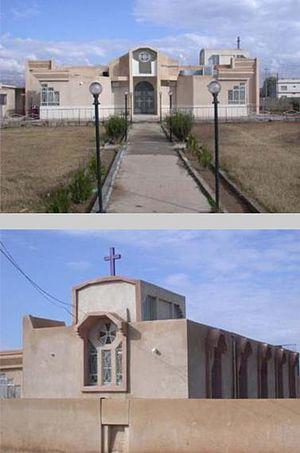
Simele ou Sumail est une ville kurde et assyrienne située en Irak dans la province de Dahuk. Elle est située à 14 kilomètres à l’ouest de la ville de Dahuk. La ville se trouve sur la route principale qui relie l’Irak à la Turquie.
Le massacre de Simelé ou parfois génocide de Simele ou est un massacre commis en août 1933 par le gouvernement irakien qui a touché les populations assyrienne et chaldéenne en Irak. Le terme n'est pas seulement utilisé pour évoquer le massacre à Simelé mais aussi la vague meurtrière qui atteignit 63 autres villages Assyriens et chaldéens dans les régions de Duhok et de Mûsul, qui a conduit à la mort 3 000 villageois Assyriens et chaldéens. Des sources officielles britanniques et irakiennes dressent cependant un bilan de 600 victimes. Le peuple assyrien était à l'époque en passe de sortir d'une des périodes les plus noires de son histoire. Pendant le génocide assyrien, à la fin de la Première Guerre mondiale, plus de la moitié de la population assyrienne fut massacrée par les ottomans turcs et les Kurdes.